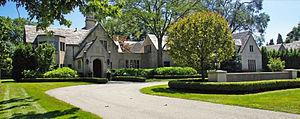
Il existe cinq communautés voisines dans le comté de Wayne, dans l'État américain de Michigan, dont le terme Grosse Pointe fait partie du nom. Collectivement, elles sont connues comme les Grosse Pointes, ou simplement les Pointes.